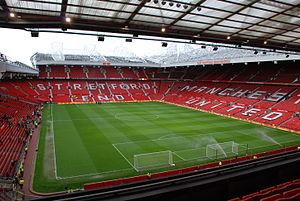
La quatorzième édition de la Coupe du monde de rugby à XIII se déroule du 26 octobre 2013 au 30 novembre 2013 et se partage entre l'Angleterre, la France, l'Irlande et le Pays de Galles. Son annonce est faite par la fédération internationale en juillet 2009. Prévue initialement en 2012, il est finalement décidé de décaler la compétition d'une année en raison de l'organisation des Jeux olympiques de 2012 à Londres. Il est aussi décidé que les éditions suivantes se dérouleront sur un cycle quadriennal.